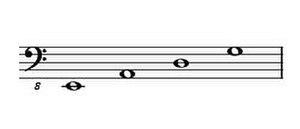
La contrebasse est un instrument grave de la famille des instruments à cordes. Avant l'octobasse, la contrebasse est le plus grand et l'un des plus graves instruments de cette famille. À la différence des autres instruments de la famille, qui s'accordent en quintes, elle s'accorde aujourd’hui en quartes, essentiellement pour des raisons de facilité de doigté.
La guitare basse, basse électrique ou simplement basse, est un instrument de musique à cordes conçu selon le même principe que la guitare électrique, mais avec une tessiture plus grave. Comme la contrebasse dont elle est inspirée, la guitare basse est généralement utilisée pour jouer la ligne de basse au sein de la section rythmique d'un ensemble musical, mais elle est également utilisée comme instrument soliste, par exemple dans le jazz fusion.
On distingue des types de guitares, soit acoustiques, soit électriques, selon des caractères souvent régionaux ou ethniques.